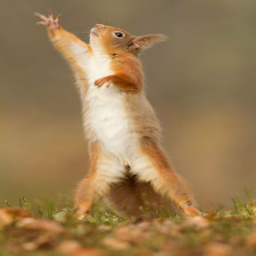
the hilarious moment when a red squirrel literally went nuts , after being snapped dancing - 752601